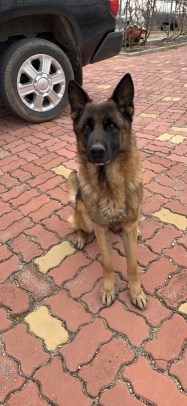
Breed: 211-n000018-German_shepherd